Georgie Denbrough

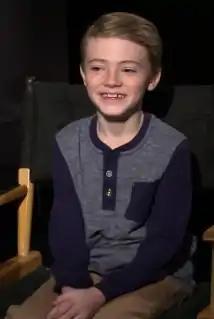
Jackson Robert Scott portrayed Georgie Denbrough in the theatrical film series

Georgie Denbrough was portrayed by Jackson Robert Scott in the 2017 film adaptation of the King novel as well as its 2019 sequel. This adaptation of the character features the onscreen demise of Georgie as well as showing more of Pennywise using Georgie to affect Bill psychologically. Behind the scenes of the 2017 film, the young actor stated that he was not afraid of Bill Skarsgård as Pennywise and formed a bond with the actor. Scott's performance as Georgie was acclaimed by fans and critics.